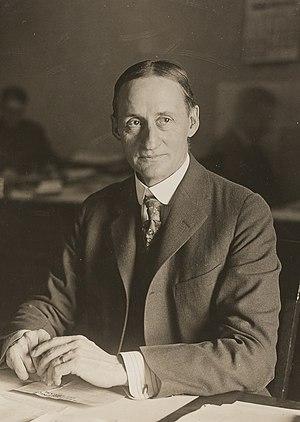
Walter Dill Scott était un psychologue américain. Il suggère que « les produits présentés comme moyens vont augmenter le prestige social, font appel au plus fondamental des instincts de l'homme ».